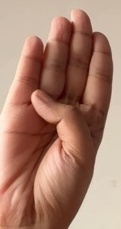
ASL sign: B